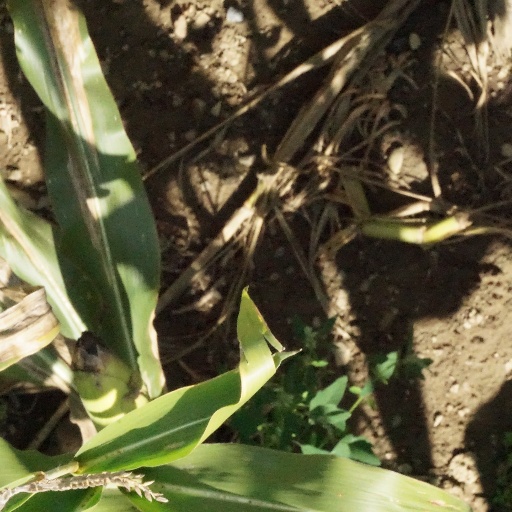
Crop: maize; corn